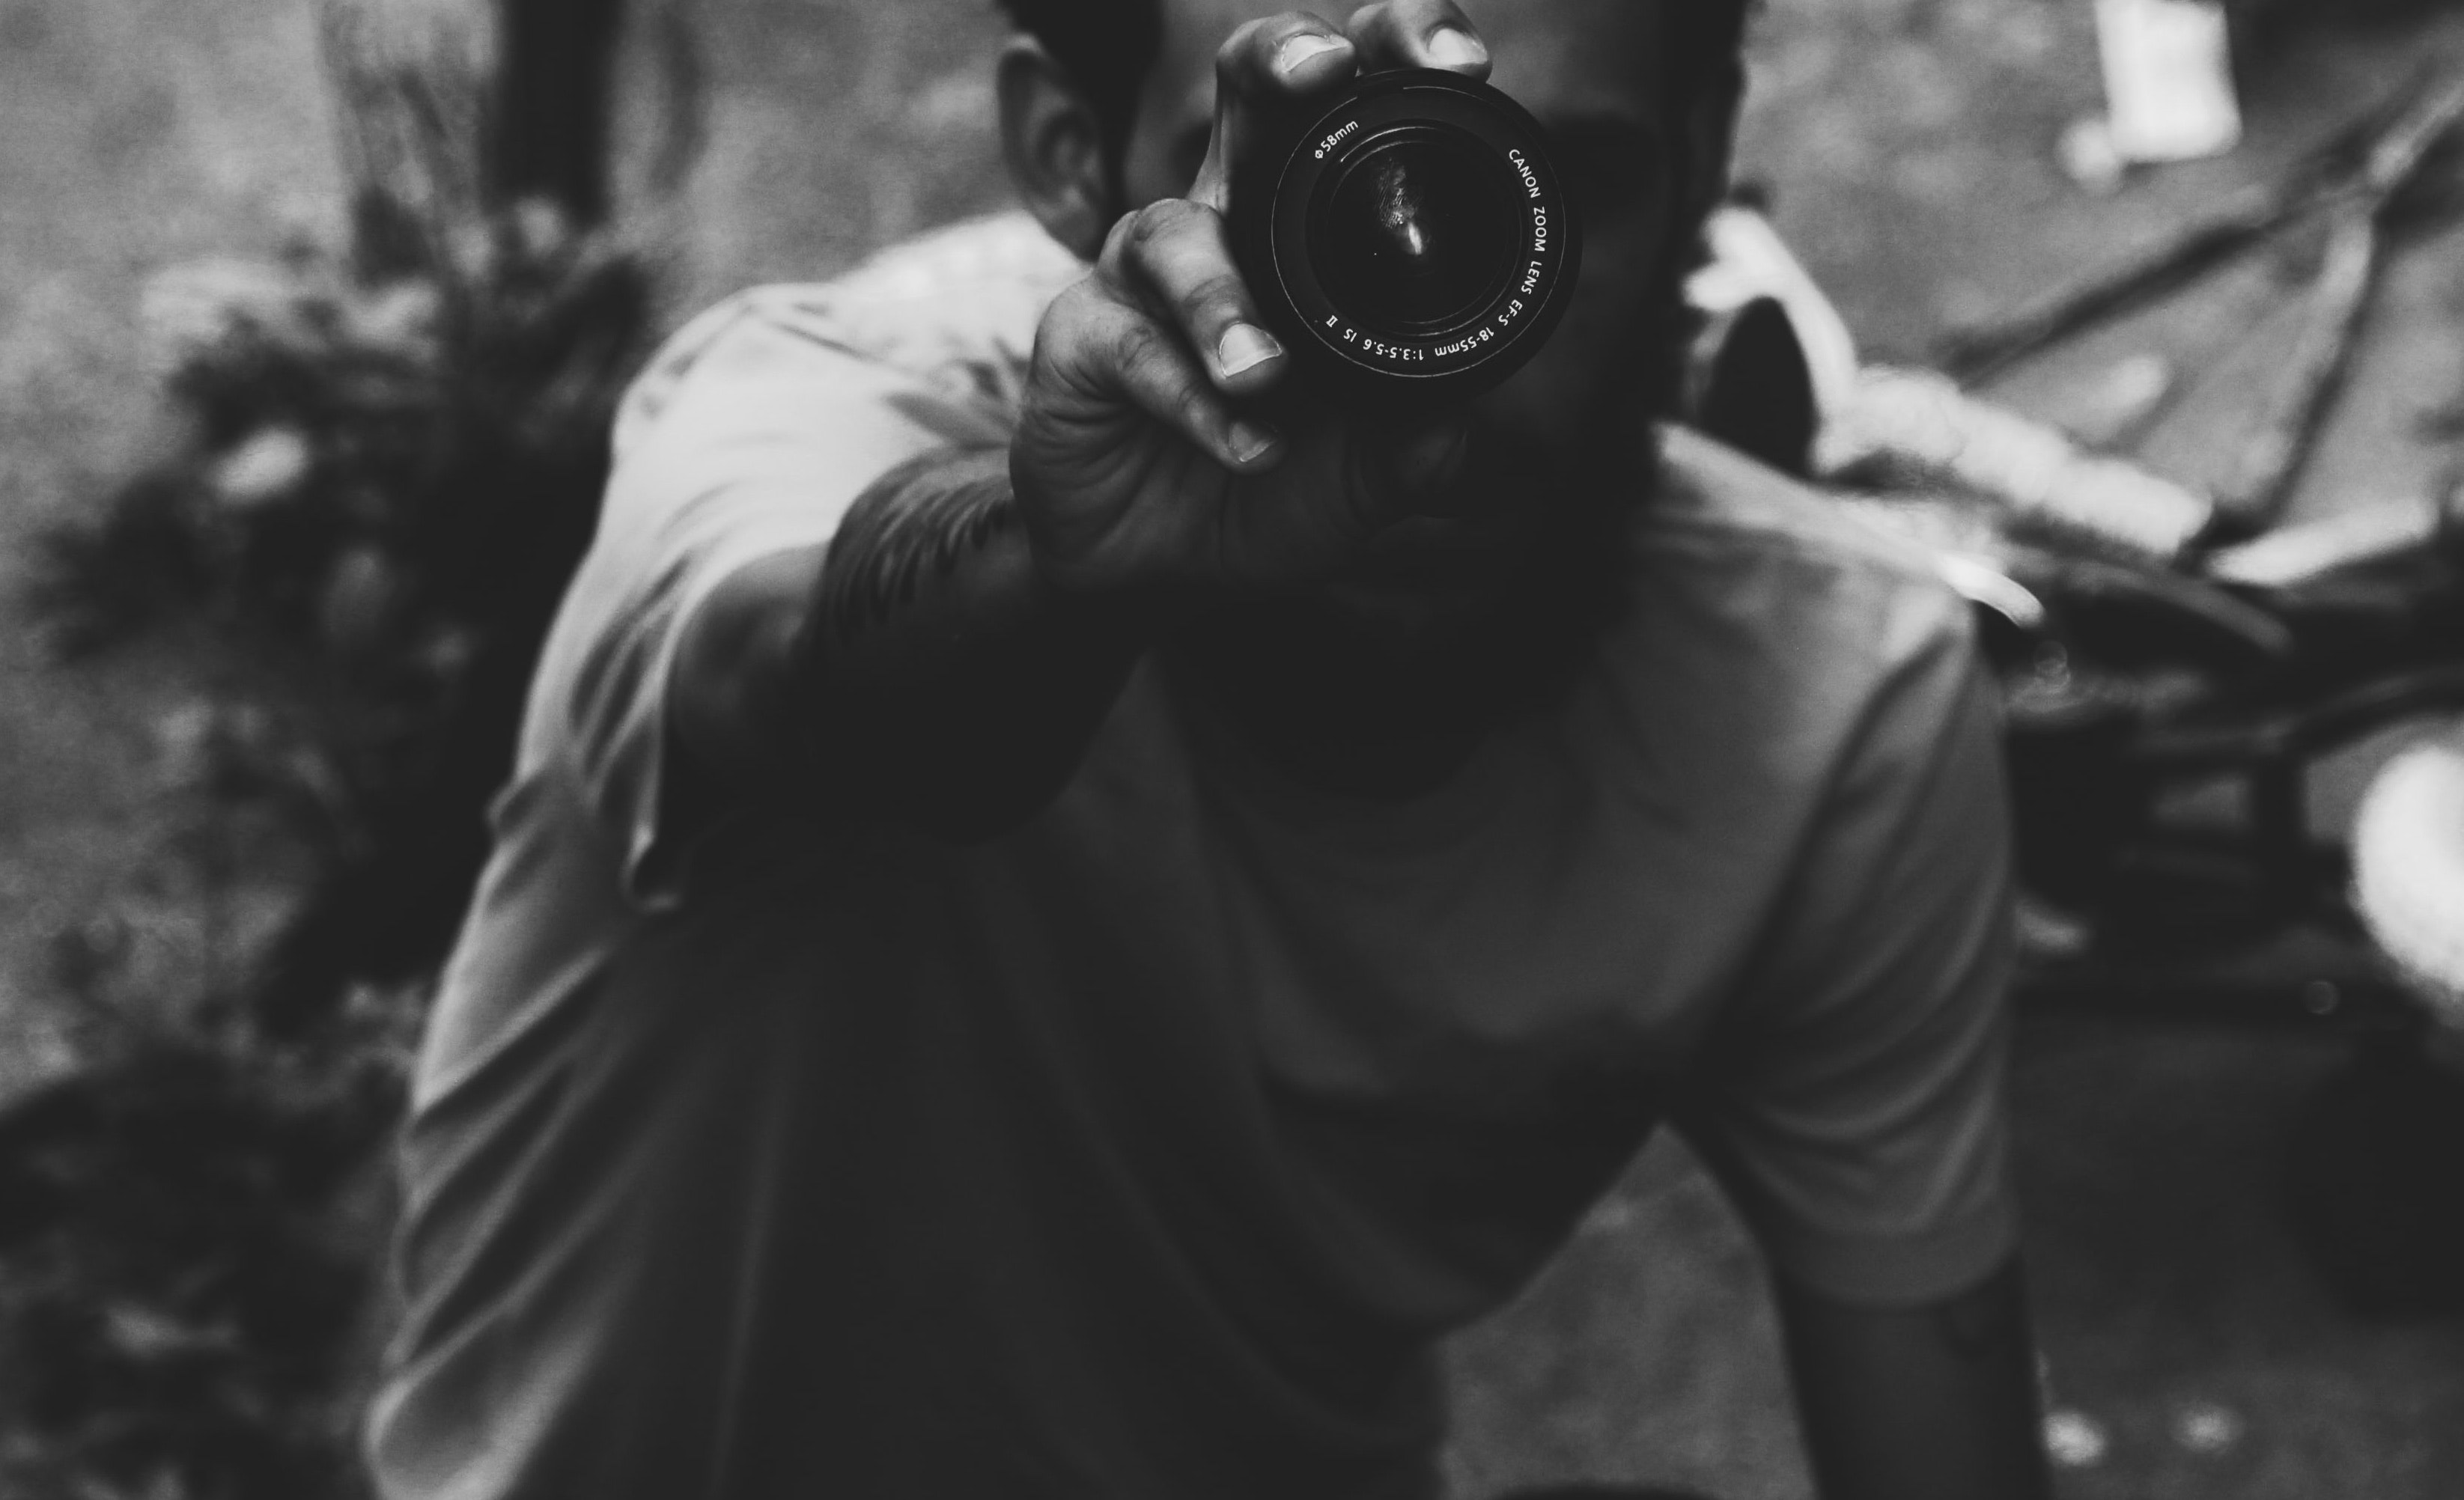
photograph, black, black and white, monochrome, personal protective equipment, snapshot, monochrome photography, photography, headgear, style